Tan Tai Yong

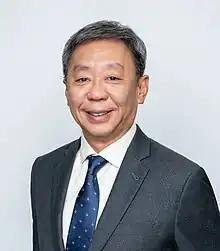
Tan in 2023

Tan Tai Yong is a Singaporean academic who is the current President of Singapore University of Social Sciences. He served as the President of Yale-NUS College from 2017 to 2022. He is also Chairman of the Management Board of the Institute of South Asian Studies, an autonomous university-level research institute in NUS. He was a former Nominated Member of Parliament and served from 2014 to 2015.